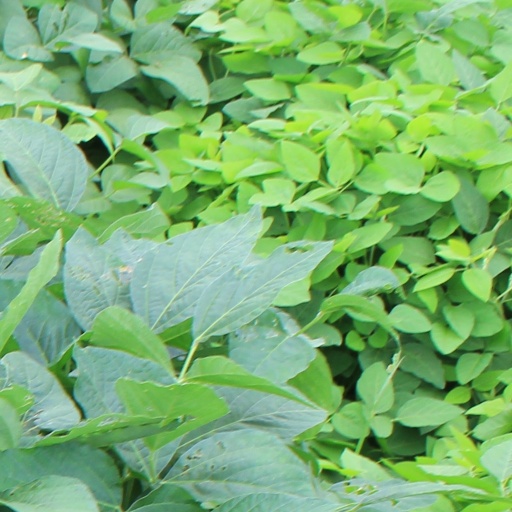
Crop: soybean